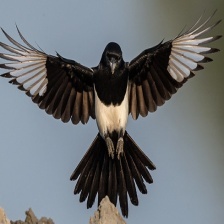
Species: EURASIAN MAGPIE
Scientific name: PICA PICA
ImageNet parent category: magpie